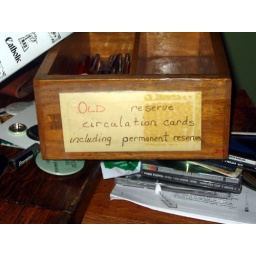
Old reserve circulation cards box in my office